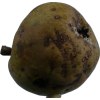
Label: pear